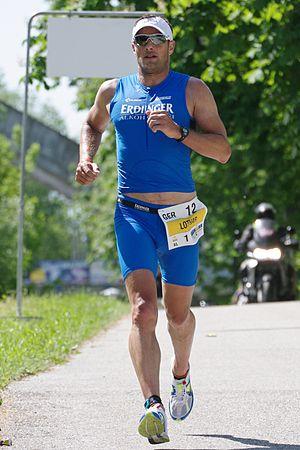
Lothar Leder né le 3 mars 1971 à Worms est un triathlète professionnel allemand, triple champion d'Allemagne.